Stephen Guernsey Cook Ensko

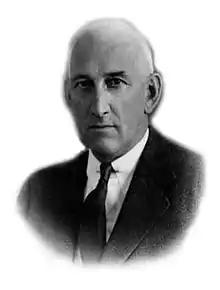
Ensko circa 1950-1960

Stephen Guernsey Cook Ensko (May 9, 1896 – December 18, 1969) was an expert on American antique silver. His book is the standard reference work for antique silver.